St Edmund's Memorial, Hoxne

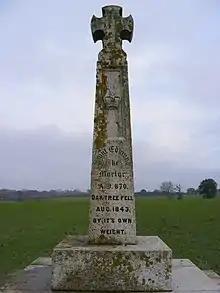
St Edmund's Memorial, Hoxne: Both the month and the year of the collapse of the tree are wrong

St Edmund's Memorial, Hoxne is a memorial which claims to mark the spot where St Edmund was killed by the Vikings in the Suffolk village of Hoxne. The monument is a Grade II listed building located in a field 95m east of Abbey Hill. The monument refers to an oak tree which fell under its own weight in the mid nineteenth century.